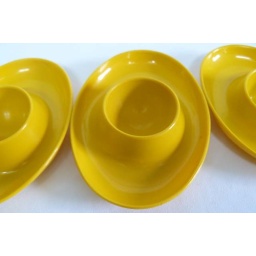
1960s ~Plastic egg cups in sunshine yellow